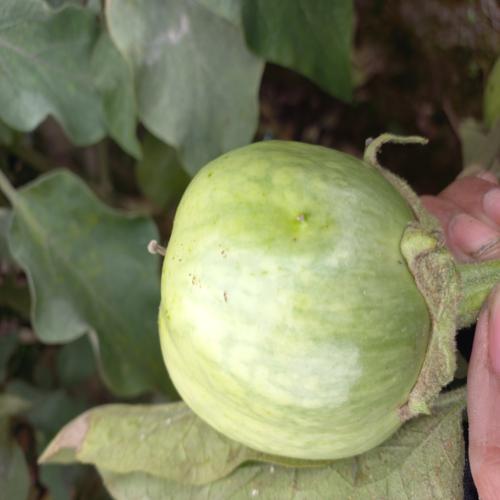
Label: Healty Brinjal